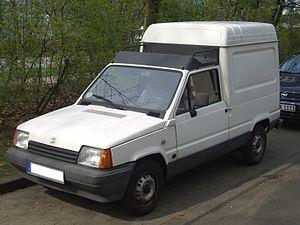
La Seat Panda est une automobile citadine produite par la firme espagnole Seat de 1980 à 1986. Elle sera ensuite rebaptisée Seat Marbella à la suite de l'arrêt des coopérations entre Seat et Fiat, Seat ayant été rachetée par Volkswagen.